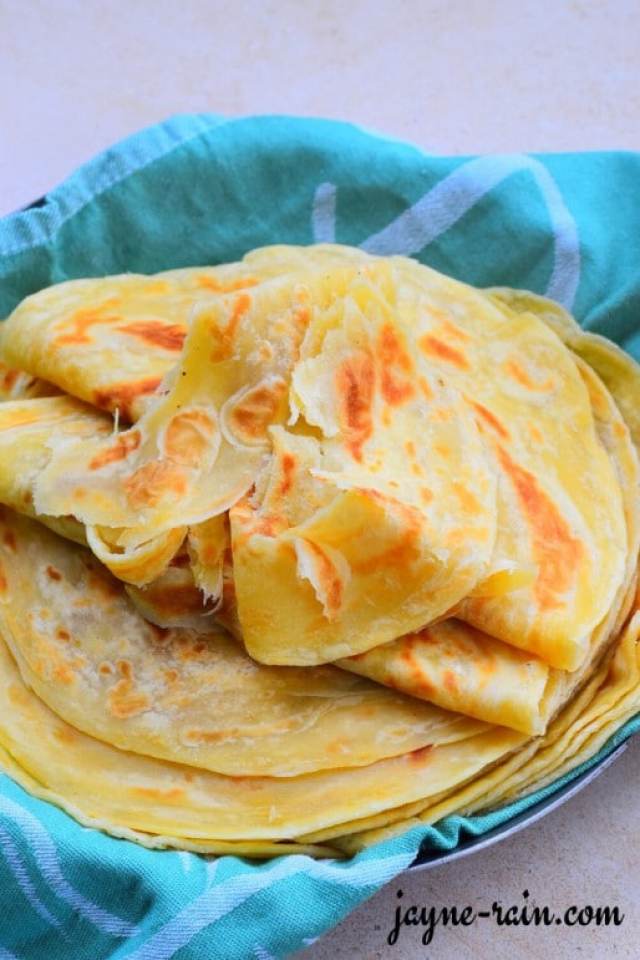
Dish: chapati